Holidays in Tyrol

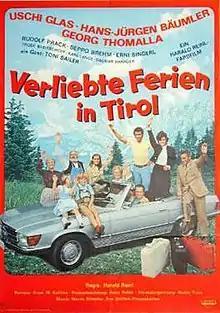
German film poster

Holidays in Tyrol is a 1971 West German comedy film directed by Harald Reinl and starring Uschi Glas, Hans-Jürgen Bäumler and Georg Thomalla.